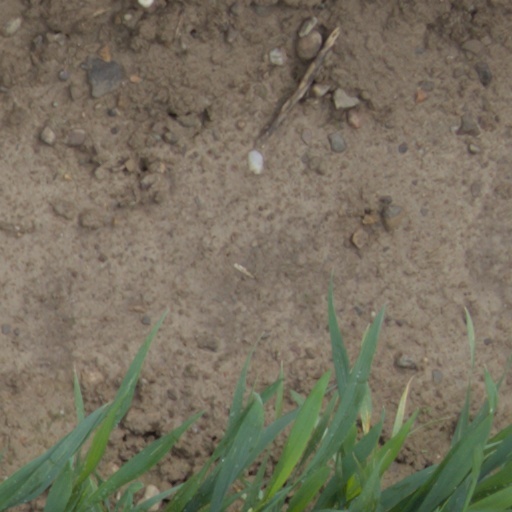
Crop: wheat